Malvaloca (play)

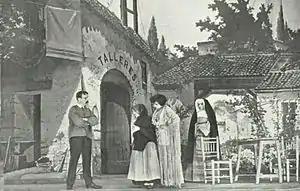
A performance of the play in 1912.

Malvaloca is a 1912 play written by the Spanish brothers Joaquín Álvarez Quintero and Serafín Álvarez Quintero. It has been adapted into films three times. A fallen woman from Málaga is eventually redeemed. The title refers to the name of the leading character.